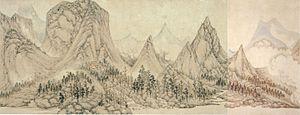
Un peintre de cour est un artiste qui peint pour les membres des familles royales ou des familles de la noblesse, parfois avec un salaire fixe et à une condition d'exclusivité où l'artiste ne doit pas entreprendre d'autres activités. Surtout à la fin du Moyen Âge, ils sont souvent titulaires de la charge de gentilhomme de la Chambre. Outre leur rémunération, ils reçoivent habituellement un titre officiel et souvent une pension à vie, même si les arrangements sont très variables. Pour l'artiste, une nomination à la cour a l'avantage de le libérer des restrictions des guildes de peintre locales, bien qu'au Moyen Âge et à la Renaissance, ils soient aussi souvent amenés à faire des travaux décoratifs dans les palais et à créer des œuvres temporaires pour des divertissements et des expositions de cour. Certains artistes, comme Jan van Eyck ou Diego Velázquez, sont utilisés dans d'autres capacités à la cour en tant que diplomates, fonctionnaires ou administrateurs